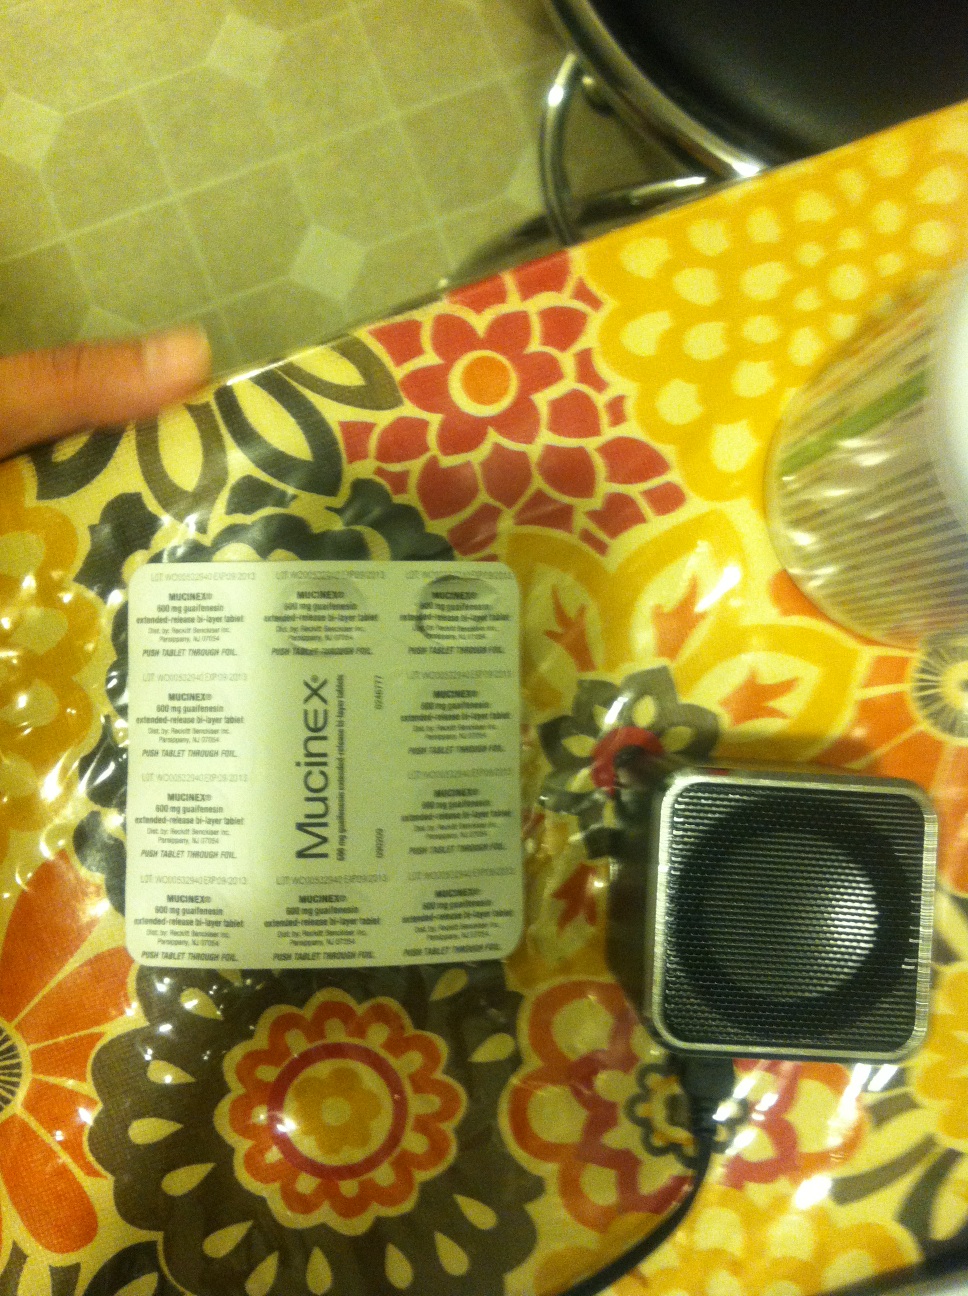Question: What is this?
Answer: mucinex